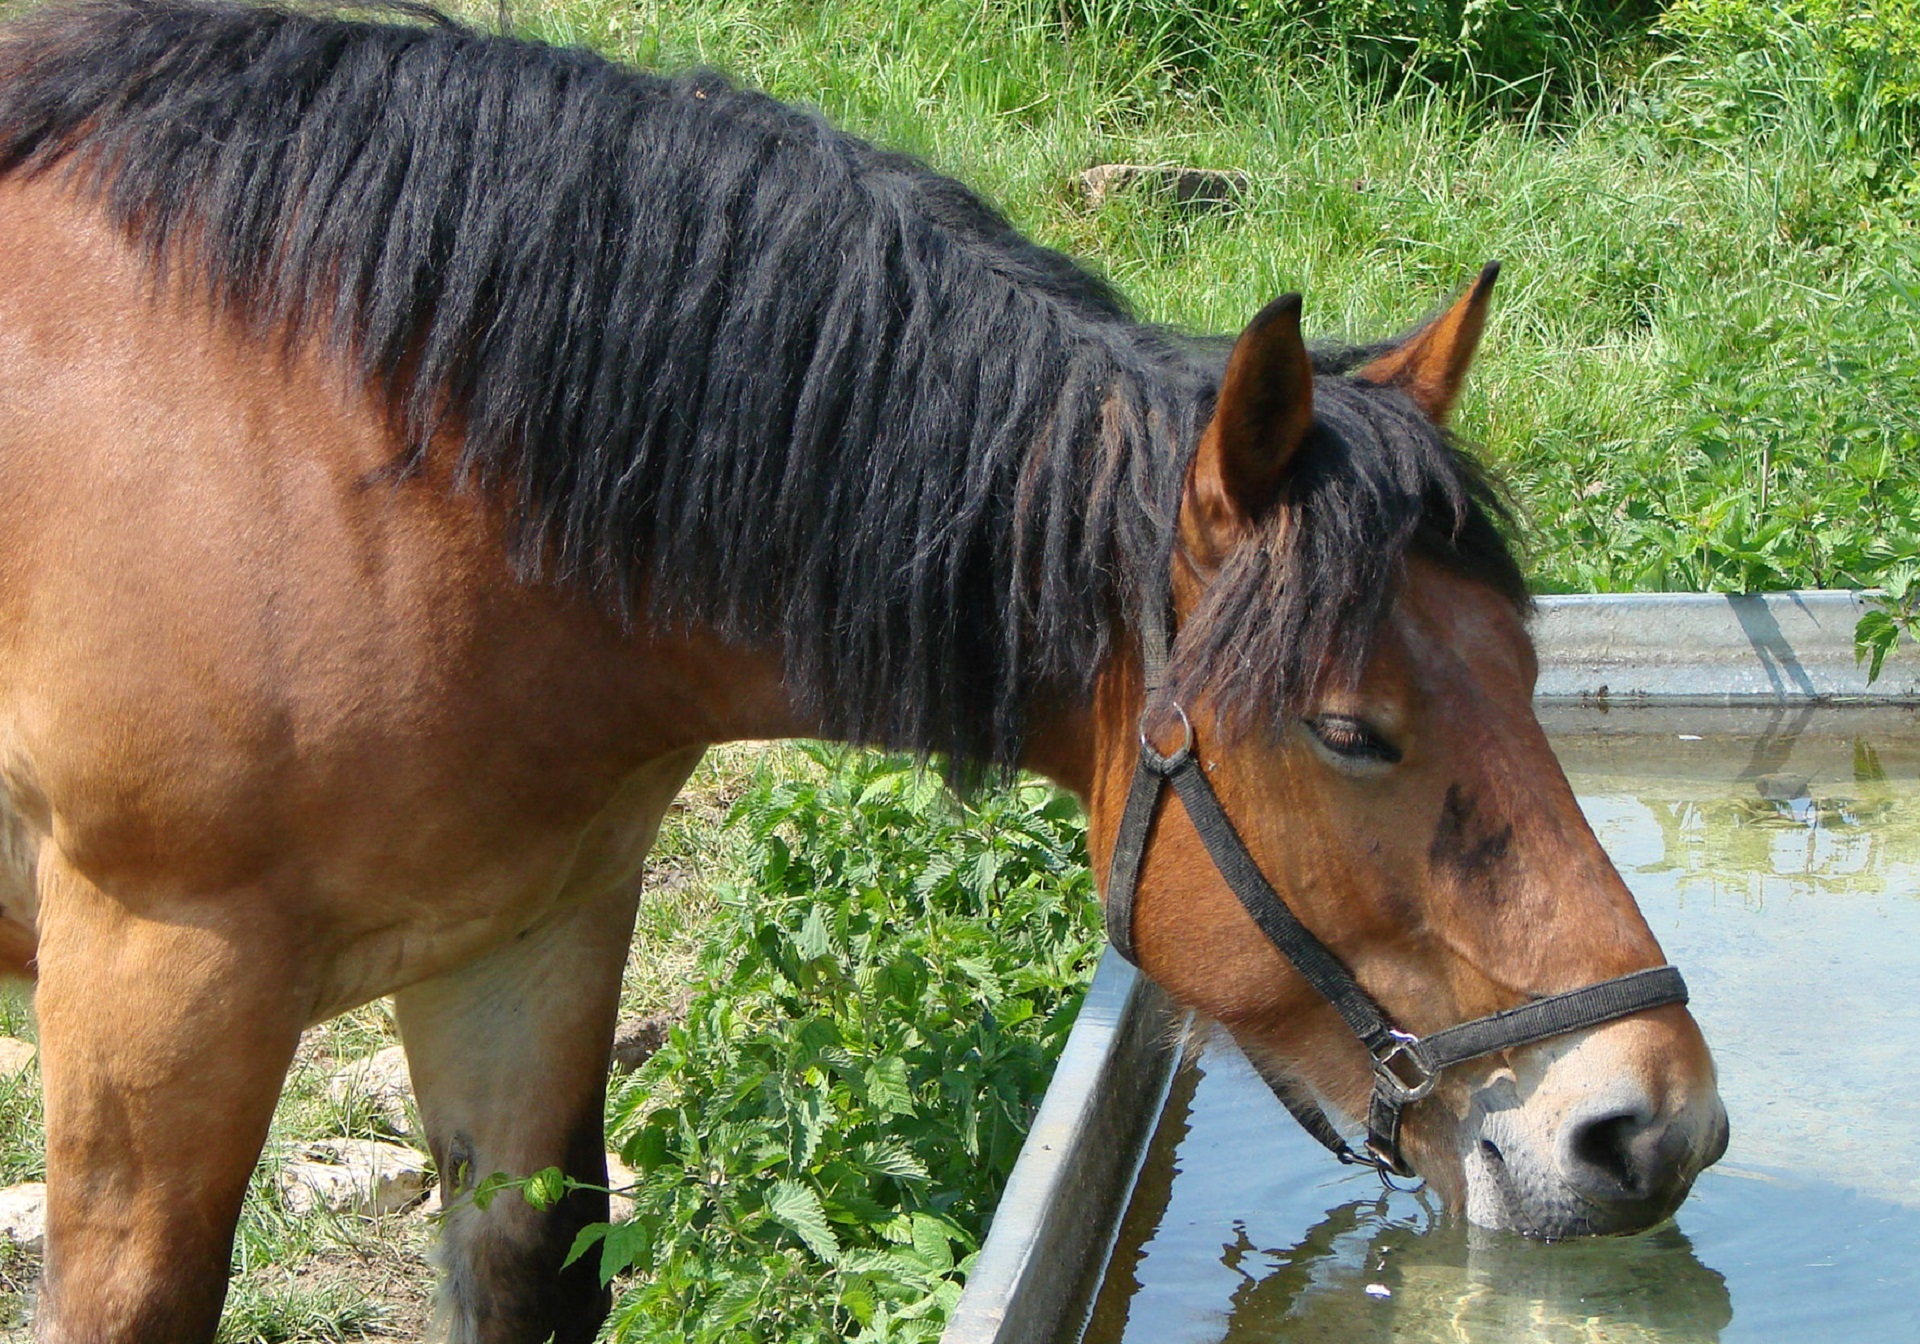
farm, flower, animal, horse, brown, mammal, stallion, mane, thirsty, bridle, equine, drinking, vertebrate, mare, domestic, halter, trough, pack animal, horse like mammal, mustang horse